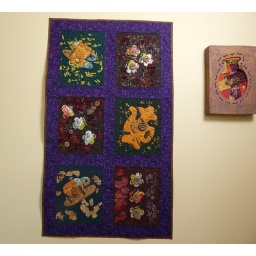
tea bag wrappers stitched together, cut and added with leaves and petals to create 'tea in the garden' wall quilt